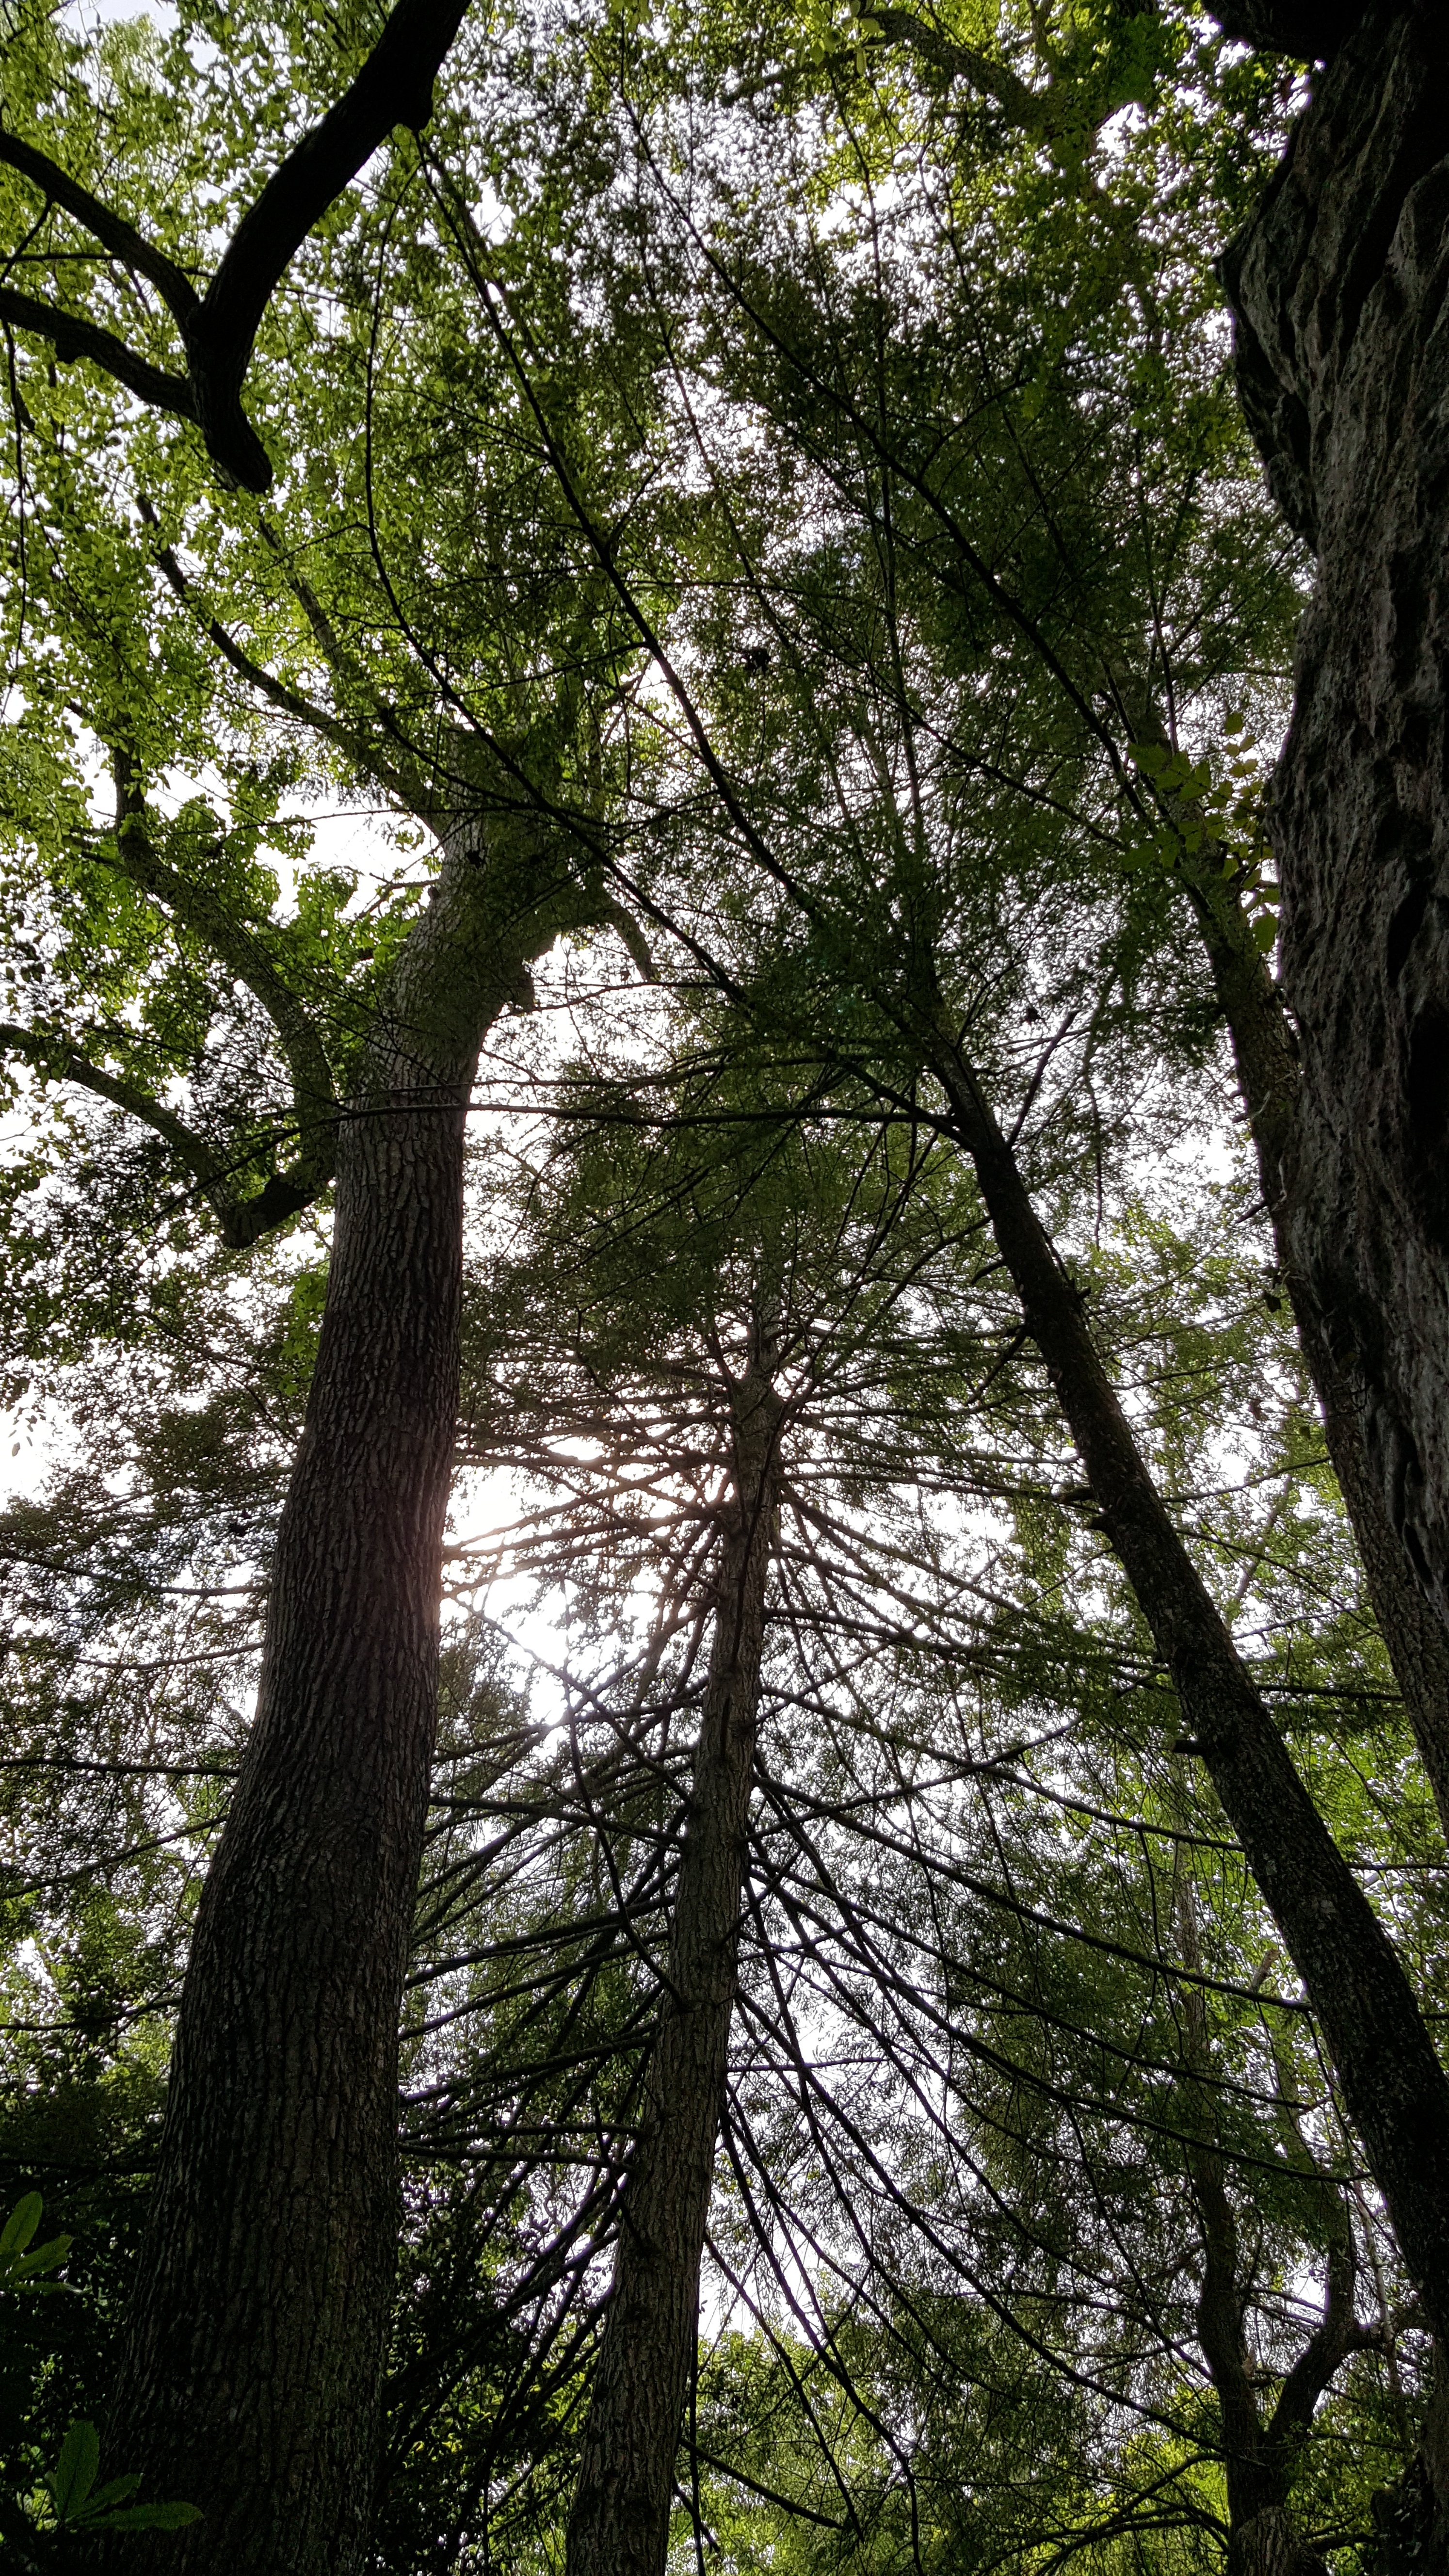
tree, nature, forest, branch, plant, sunlight, leaf, flower, trunk, green, jungle, botany, flora, rainforest, deciduous, grove, woodland, habitat, ecosystem, old growth forest, natural environment, woody plant